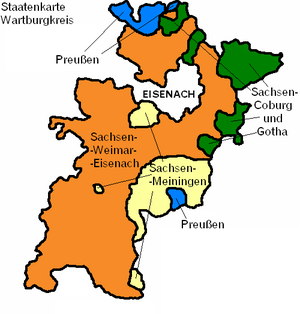
Wartburgkreis / Historie
Statsindeling af Landkreisen før 1920
Wartburgkreis er en Landkreis i den vestlige del af Thüringen. Mod nord grænser landkredsen op mod Unstrut-Hainich-Kreis. Mod øst er naboen Landkreis Gotha, i sydøst er det Landkreis Schmalkalden-Meiningen, i syd og sydvest er den hessenske Landkreis Fulda og i vest er det de ligeledes hessenske landkredse Hersfeld-Rotenburg og Werra-Meißner-Kreis. Den kredsfrie by Stadt Eisenach er delvist omringet af landkredsen.